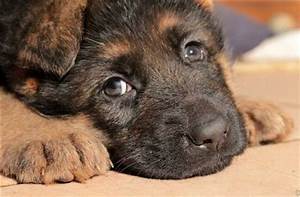
Label: dog